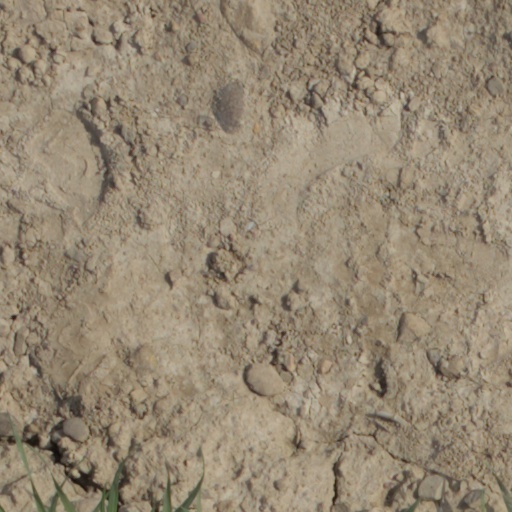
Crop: wheat